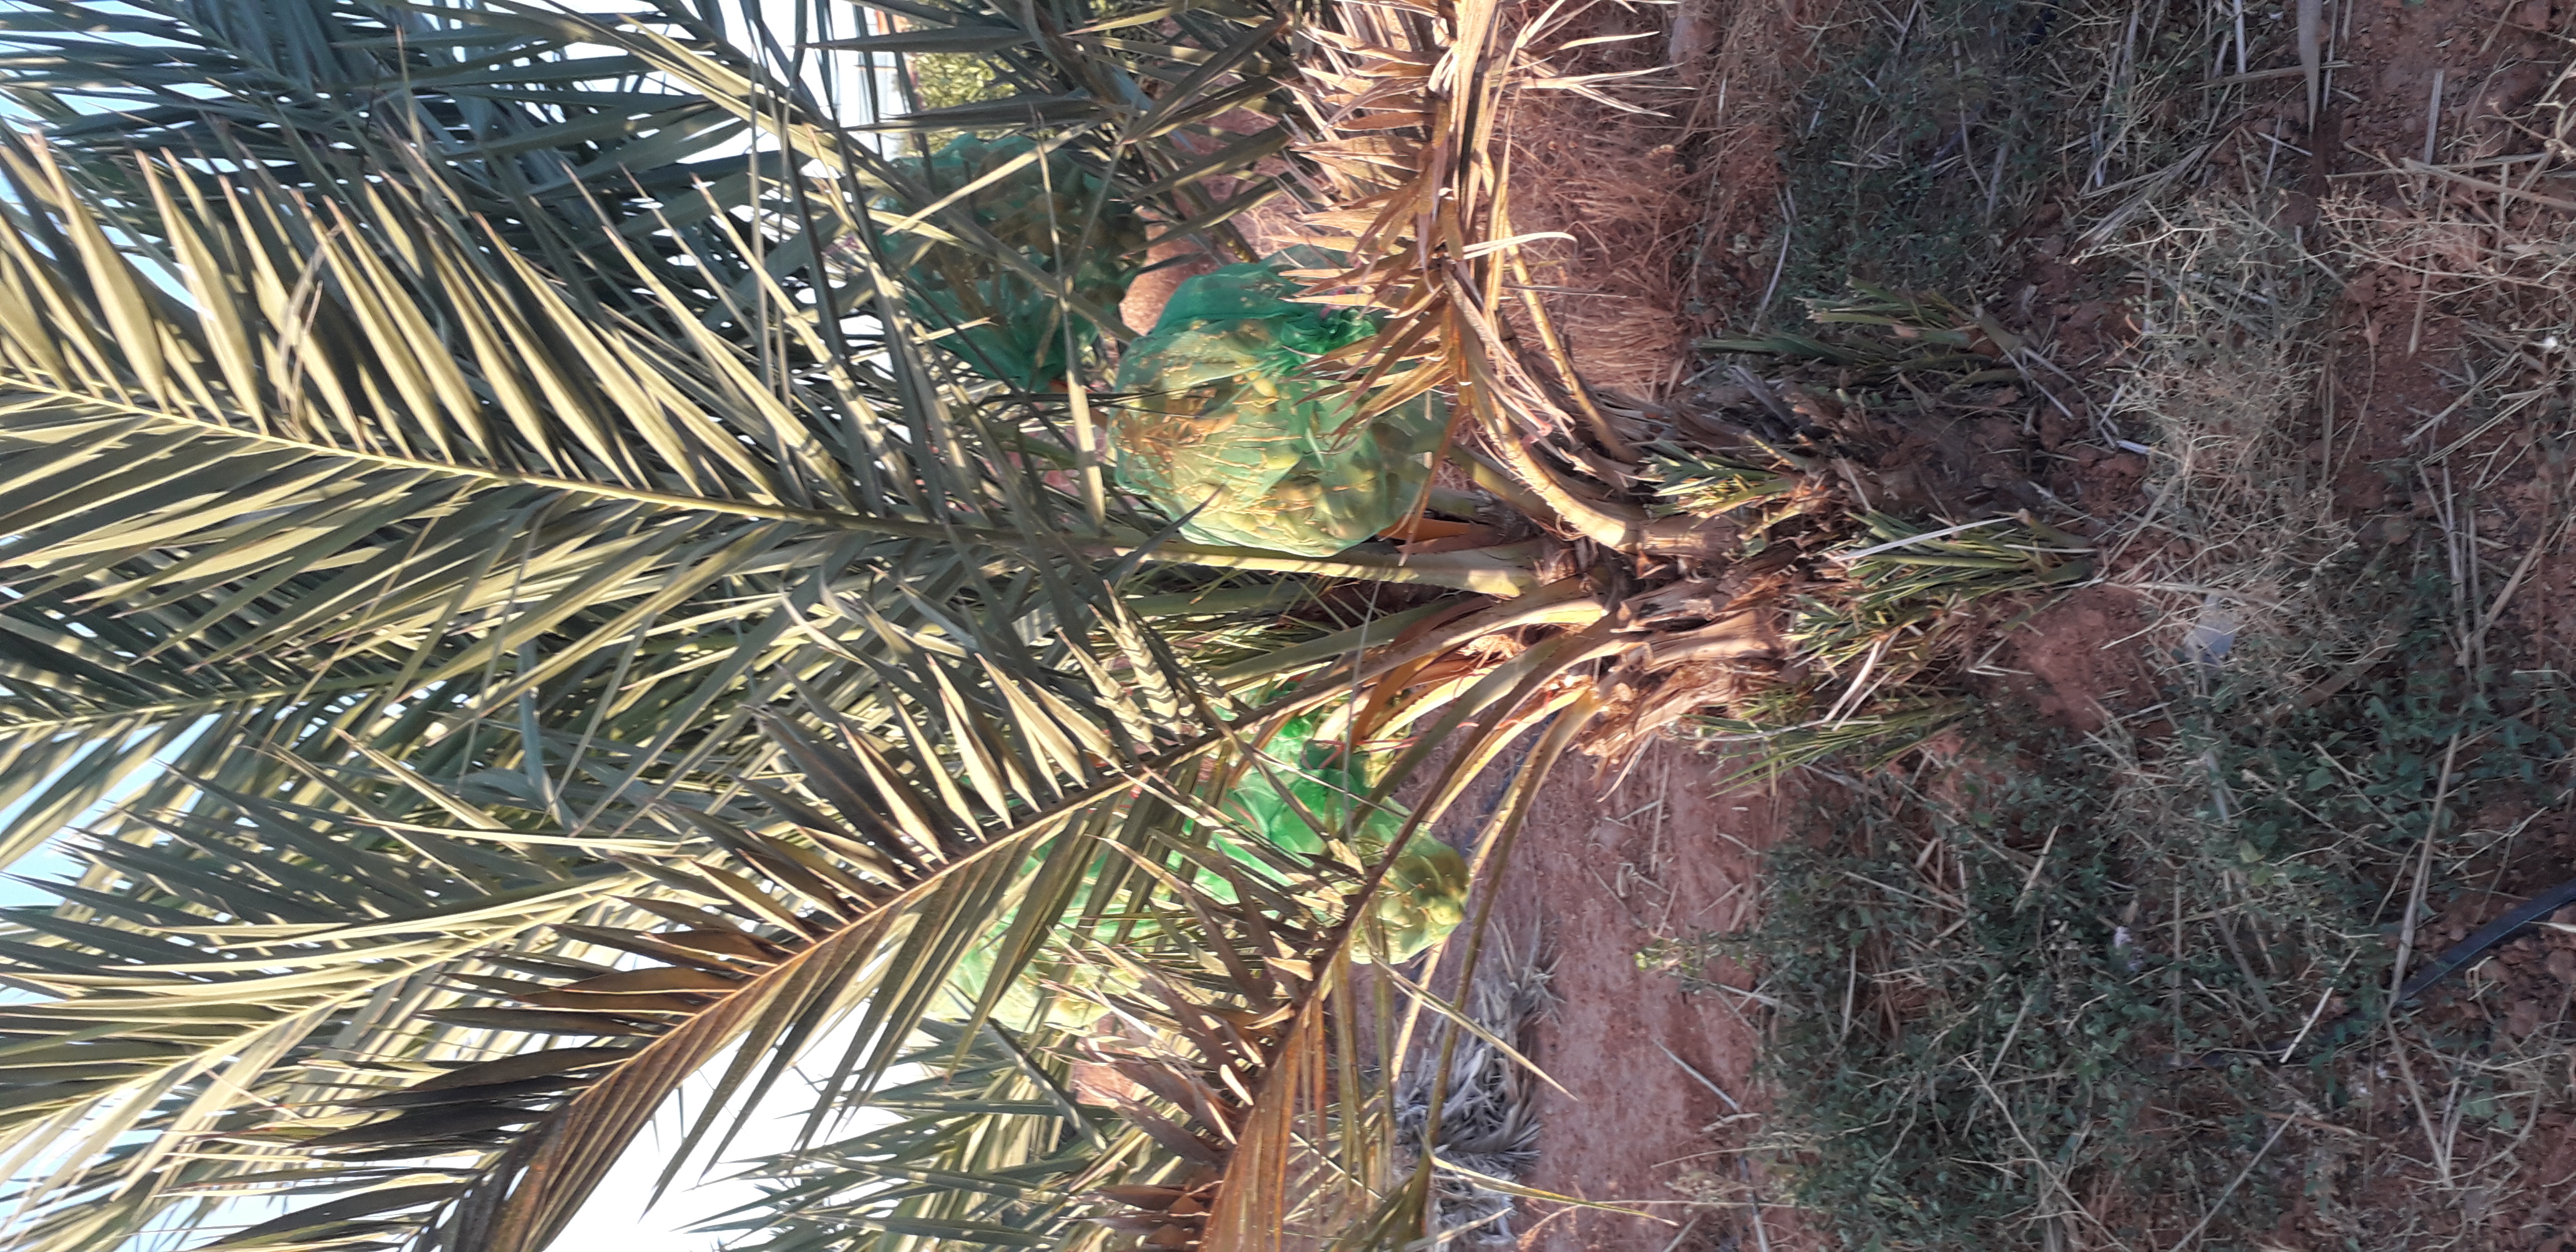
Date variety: Boumajhoul